Linda Brava discography

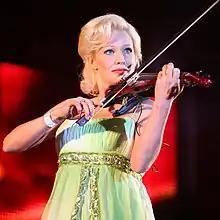
Linda Brava performing at Stockholm Pride Festival 2009

This is a list of albums, singles and DVDs, in which the Finnish violinist Linda Brava is featured. The list excludes recordings Brava has done as an orchestral and chamber musician with various Finnish orchestras and chamber ensembles in the 1970s, 1980s and 1990s.